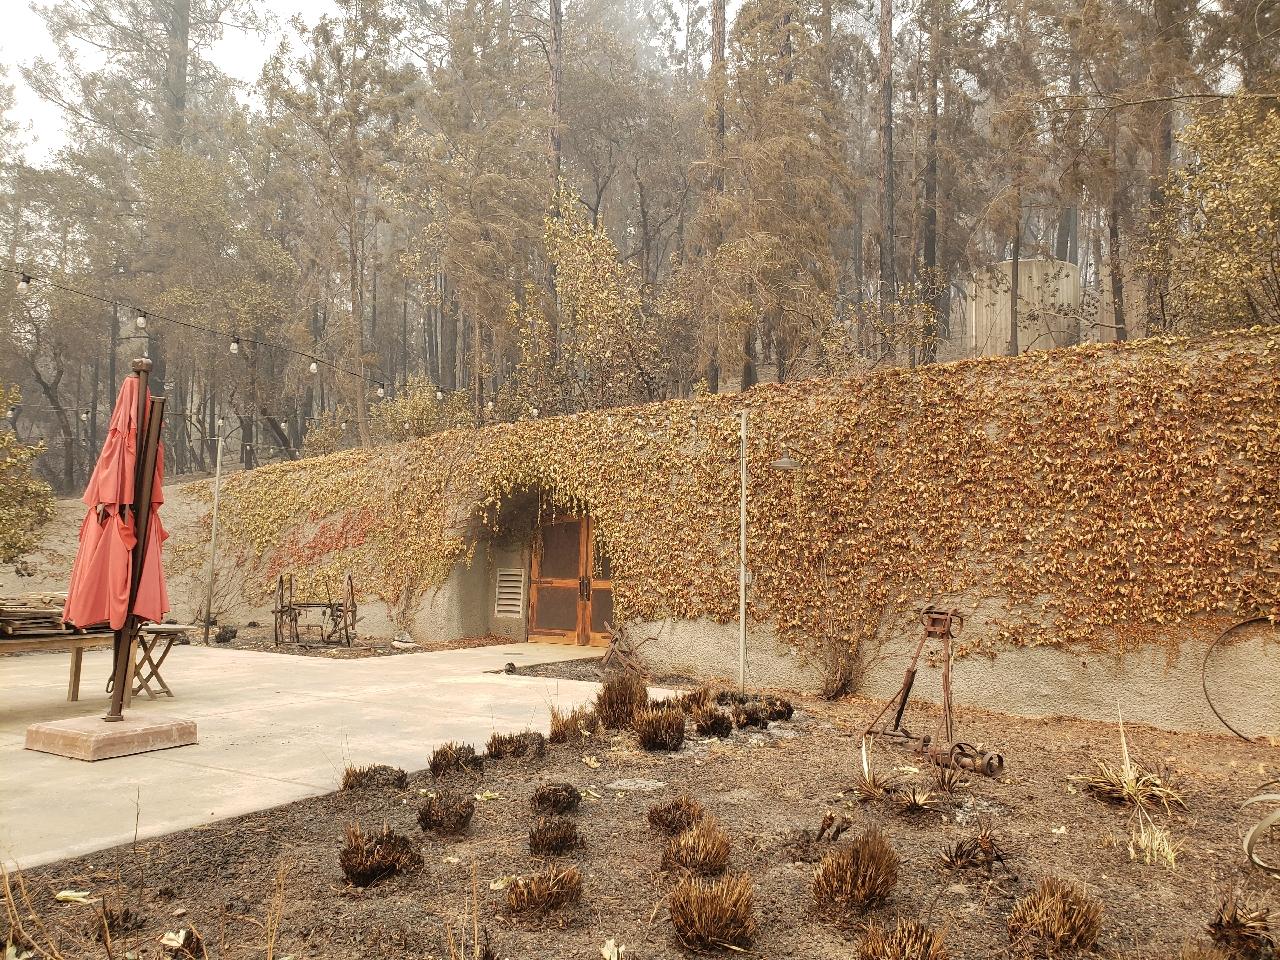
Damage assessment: affected